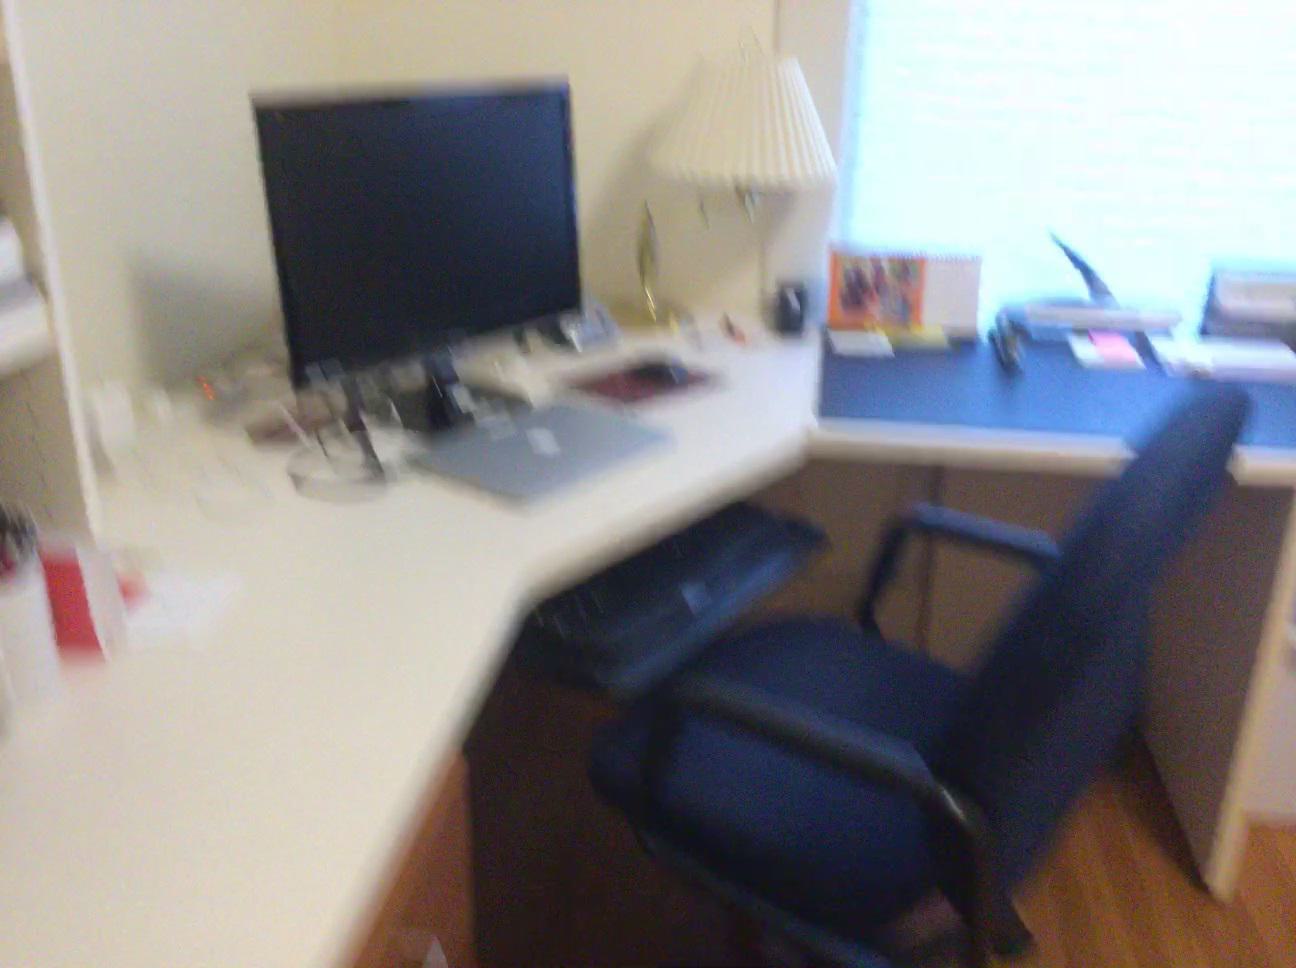
Question: Can the window fit right of the desk from the second object's perspective? Final answer should be yes or no.
Answer: No